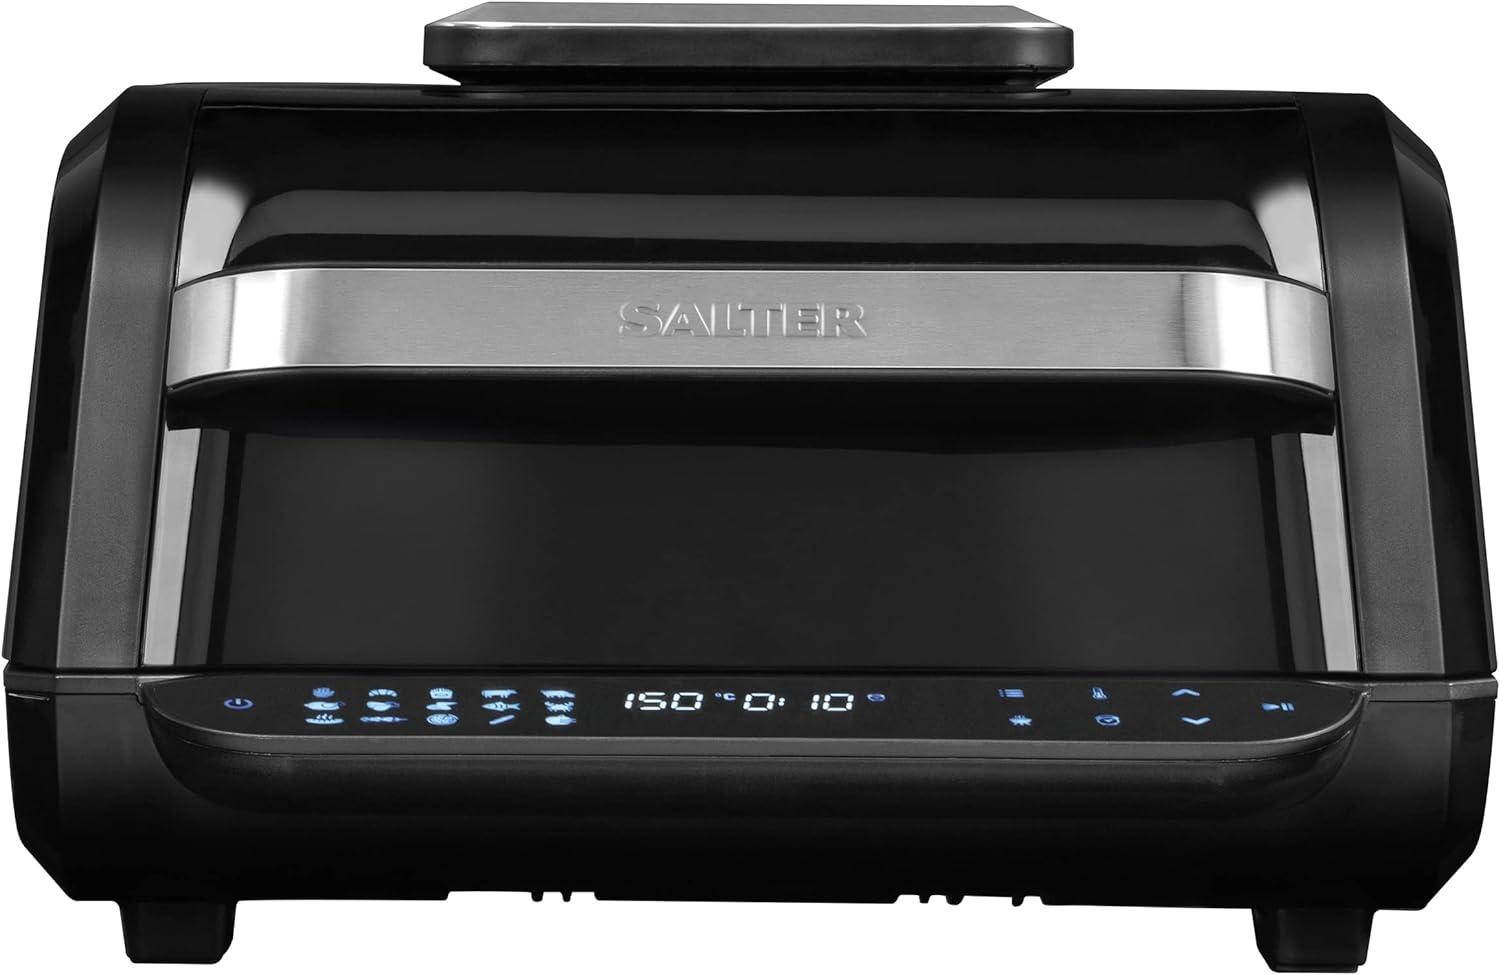
Salter AeroGrill Pro - 16 in 1 Hot Air Fryer, 1700W Health Grill, Tabletop Multicooker, LED Touch Controls, 3.8L Capacity, Air Fry, Crisp, Bake, Roast, Dehydrate, Pizza, Skewer Preset Functions
Save 69% off energy bills using this multicooker when comparing the energy used to cook a chicken in a 1.8 kW electric oven. Select one of the 16 cooking functions using the touch control display and adjust the time and temperature to suit your preferences. From roasting potatoes for Sunday Lunch, to baking sweet treats, this air fryer multigrill cooks with little to no oil in minutes. Preheating in 1-3 minutes the 1700W AeroGrill does it all and includes a grill plate, crisper basket, cooking pot and cleaning brush. Choose from the 16 functions including: grill, bake, dehydrate, pizza, chicken, beef, bbq skewers, chips, dumplings and much more. Enhance your cooking potential with the Salter Professional 16 in 1 AeroGrill Pro. Offering 16 cooking functions to cook flavoursome meals, use the touch control panel to select; grill, manual, dumplings, chips, beef, pork, chicken, drumsticks, wings, fish, shellfish, sausage, bbq skewers, pizza, bake and dehydrate. This chargrill infused multicooker savours the flavour of your favourite meals. The generous 3.8L capacity and 230 degrees max temperature ensures perfect results every time.
Brand: Salter
Category: Home & Garden > Kitchen & Dining > Kitchen Appliances